Isidore Taylor

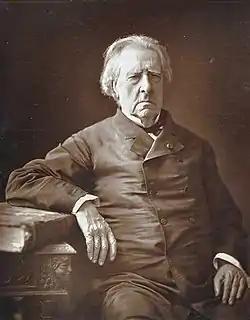
Baron Taylor (1877) by Nadar

Isidore Justin Séverin, Baron Taylor (5 August 1789 – 6 September 1879) was a French dramatist, artist, and philanthropist. He was closely associated with the development of French theatre, a pioneer of Romanticism, and also a noted traveller.